Other People's Money

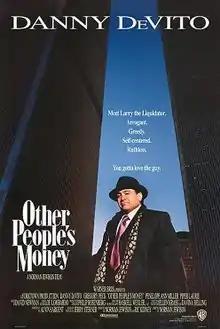
Theatrical release poster

Other People's Money is a 1991 American romantic comedy-drama film directed by Norman Jewison, starring Danny DeVito, Gregory Peck, and Penelope Ann Miller. It was adapted by screenwriter Alvin Sargent from the 1989 play of the same name by Jerry Sterner.